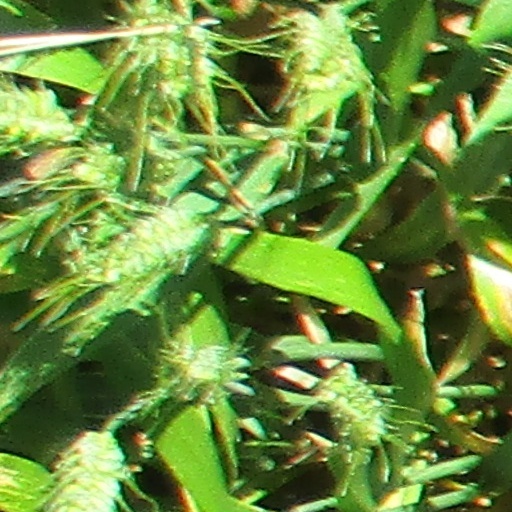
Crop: wheat